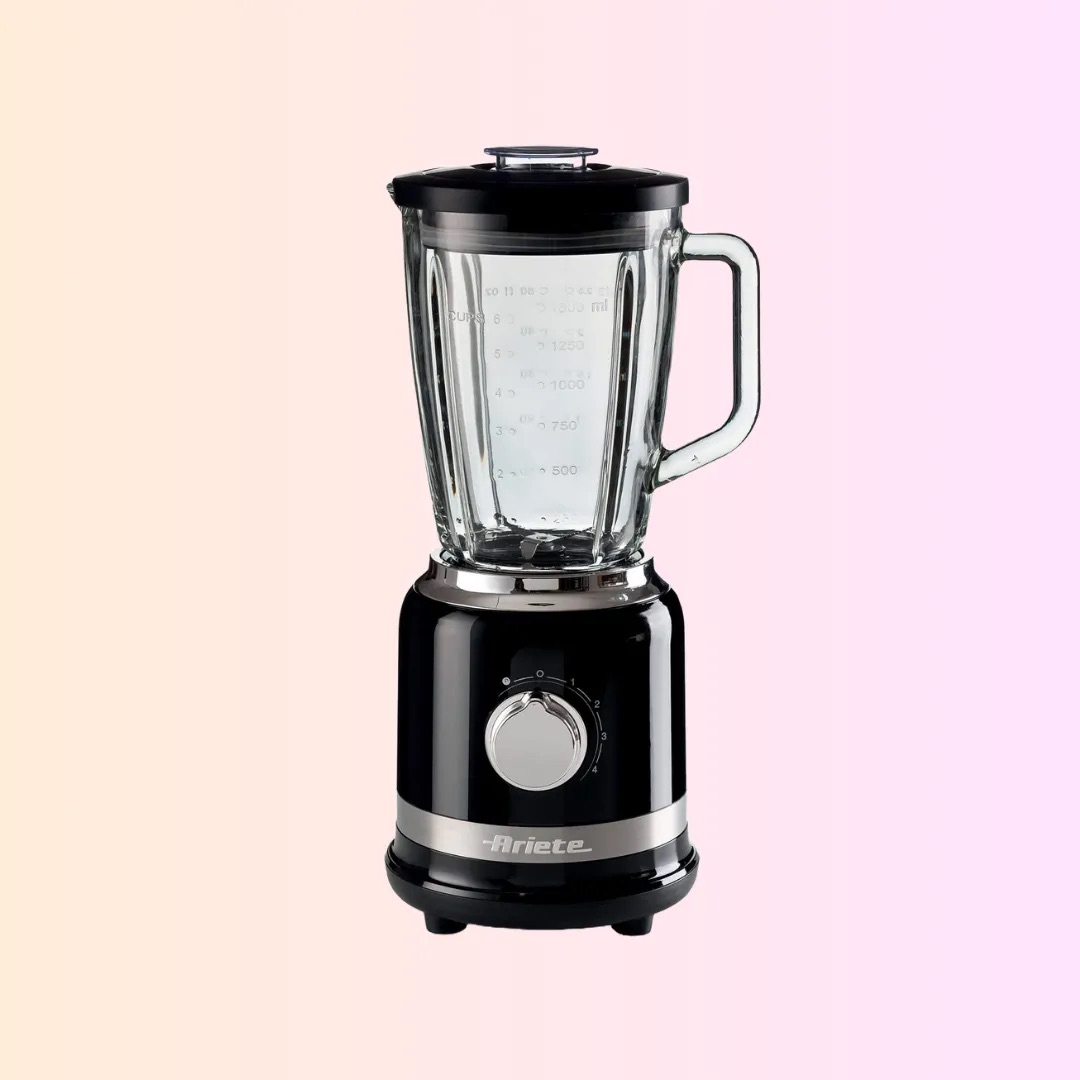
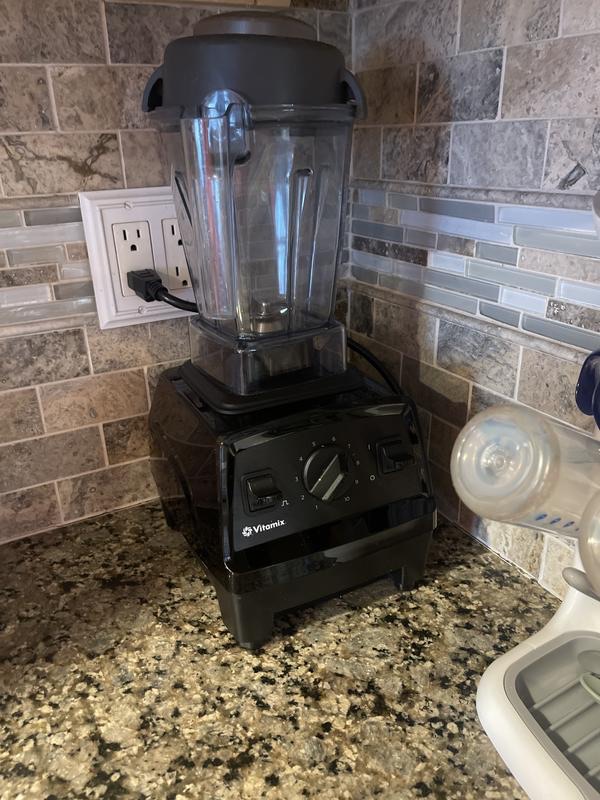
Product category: items_blender
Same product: no